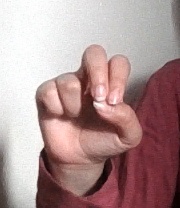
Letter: gaaf